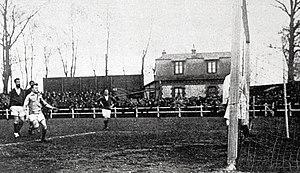
L'International Maurice Gastiger (blanc), avec le FEC Levallois contre Rouen, en avril 1921.
Maurice Gastiger est un footballeur français des années 1910 et 1920 qui évolue au poste d'attaquant.